Seashell

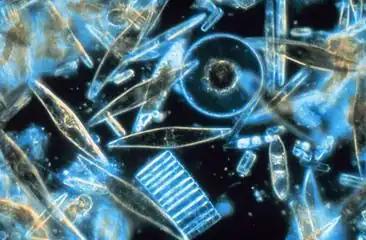
Marine diatoms form hard silicate shells

Some echinoderms such as sea urchins, including heart urchins and sand dollars, have a hard "test" or shell. After the animal dies, the flesh rots out and the spines fall off, and then fairly often the empty test washes up whole onto a beach, where it can be found by a beachcomber. These tests are fragile and easily broken into pieces.